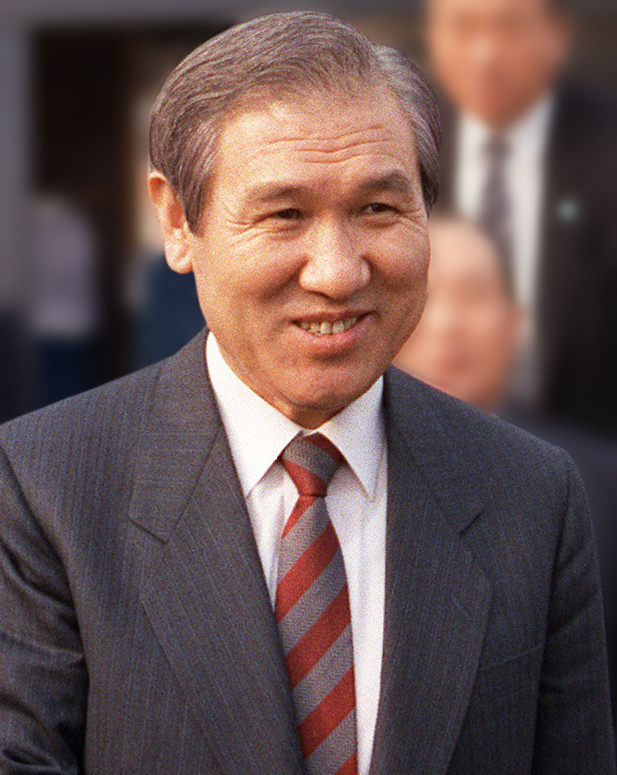
โน แท-อู

| name = โน แท-อู
| image = Roh Tae-woo - cropped, 1989-Mar-13.jpg
| imagesize = 230px
| order = รายนามประธานาธิบดีเกาหลีใต้|ประธานาธิบดีเกาหลีใต้ คนที่ 6
| term_start = 25 กุมภาพันธ์ พ.ศ. 2531
| term_end = 24 กุมภาพันธ์ พ.ศ. 2536
| predecessor = ช็อน ดู-ฮวัน
| successor = คิม ยองซัม
| birth_place = แดกู จังหวัดคยองซังเหนือ เกาหลีภายใต้การปกครองของญี่ปุ่น
| death_date = South Korea's former president Roh Tae-woo dies at 88 - hospital
| party = ยุติธรรมประชาธิปไตยและเสรีนิยมประชาธิปไตย
| spouse = คิม อก-ซุก
| religion = โปรเตสแตนต์ (เดิมนับถือศาสนาพุทธ|พุทธ) Hani News The Hankyoreh(2008-09-03).
| signature = Roh Tae-Woo signature.svg
| native_name_lang = ko
โน แท-อู (; 4 ธันวาคม พ.ศ. 2475 - 26 ตุลาคม พ.ศ. 2564) เป็นอดีตนายพลของกองทัพบกเกาหลีใต้และนักการเมือง เขาเป็นรายนามประธานาธิบดีเกาหลีใต้|ประธานาธิบดีเกาหลีใต้ลำดับที่ 6 (2531-2536)
โนเป็นเพื่อนกับช็อน ดู-ฮวัน ตั้งแต่อยู่สมัยมัธยมปลายที่เมืองแดกู และในสมัยวัยรุ่นเขายังเป็นผู้เล่นรักบี้ที่ยอดเยี่ยมของสมาคมอีกด้วย Famous Ruggers by Wes Clark and others, retrieved 19 August 2009
== ชีวิตราชการ ==
โน แท-อูเข้ารับราชการกองทัพเมื่อปี พ.ศ. 2498 และเจริญก้าวหน้าตามตำแหน่งในกองทัพอย่างต่อเนื่องและเขาได้รับการเลื่อนยศเป็นพลเอกในปี พ.ศ. 2522 นอกจากนั้นเขายังเป็นสมาชิกฮานาเฮว ซึ่งเป็นสมาคมลับของทหาร และเขายังเป็นผู้สนับสนุนในการรัฐประหารของ ช็อน ดู-ฮวัน อีกด้วย ซึ่งในปีนั้นชอนได้เป็นผู้นำทางพฤตินัยของประเทศเกาหลีใต้ โนเป็นทหารระดับนายพลซึ่งช่วยเหลือชอนในการนำกองกำลังทหารเข้าปราบปรามในเหตุการณ์ขบวนการเรียกร้องประชาธิปไตยในกวางจู
== งานการเมือง ==
โนได้ใช้อำนาจของเขาเพื่อกรุยทางสู่การเป็นประธานาธิบดี เมื่อเขาลาออกจากองทัพเขาเป็นบุคคลสำคัญในรัฐบาลของชอน และสิ่งที่น่าจดจำที่สุดในชีวิตของเขาคือ การเป็นผู้ควบคุมการจัดเตรียมงานโอลิมปิกฤดูร้อน 1988 ที่จัดขึ้นที่โซล ที่เขาได้เป็นประธานในพิธีเปิด
ในเดือนมิถุนายน พ.ศ. 2530 ชอนได้เสนอชื่อโนเป็นตัวแทนของพรรคยุติธรรมประชาธิปไตย และนี่เป็นที่รับรู้โดยทั่วไปว่าเป็นการจัดการให้โนได้เป็นประธานาธิบดีคนต่อไป และก่อให้เกิดการประท้วงของผู้รักประชาธิปไตยอย่างกว้างขวางทั่วทั้งโซลและเมืองอื่นๆในปี พ.ศ. 2530 ในเหตุการณ์การเคลื่อนไหวเพื่อประชาธิปไตยในเดือนมิถุนายน
เพื่อเป็นการโต้ตอบ โนได้กล่าวสุนทรพจน์ในวันที่ 29 มิถุนายน โดยให้คำมั่นสัญญาว่าจะสร้างโปรแกรมการปฏิรูปอย่างกว้างขวาง จะเปลี่ยนแปลงสิ่งใหม่อย่างมากมาย,ปรับปรุงรัฐธรรมนูญให้มีความเป็นประชาธิปไตยมากขึ้นและมีการเลือกตั้งประธานาธิบดีโดยตรง ในการเลือกตั้งนั้น ผู้นำฝ่ายค้านสองคนคือ คิม ยองซัมและคิม แดจุง (ซึ่งต่อมาทั้งสองคนก็ได้เป็นประธานาธิบดี) ไม่สามารถที่จะเอาชนะความแต่งต่างและความแตกแยกของทั้งคู่ได้ ทำให้ได้คะแนนเสียงน้อยกว่าโน แท-อู จึงทำให้โนชนะคะแนนไปอย่างเฉียดฉิว และกลายเป็นประธานาธิบดีคนแรกที่ชนะการเลือกตั้งไปได้อย่างใสสะอาด
โนเป็นประธานาธิบดีในขณะที่ประเทศเกาหลีใต้เป็นเจ้าภาพจัดงานโอลิมปิกฤดูร้อน 1988 และมีนโยบายทางด้านการต่างประเทศคือ Nordpolitik (นโยบายเกี่ยวกับทางเหนือ) ซึ่งเป็นเรื่องหลักที่ทำให้มีการขัดแย้งกันกับผู้บริหารชุดก่อน และโนก็รักษาคำพูดด้วยการปฏิรูปประชาธิปไตย โนก็ยังได้พบกับประธานาธิบดีคอราซอน อากีโน เพื่อหารือกันในหลายโอกาสระหว่างฟิลิปปินส์และเกาหลีใต้ในเรื่องเศรษฐกิจ,สังคมและวัฒนธรรมและเพื่อสนับสนุนลีโอพอลโด เซรานเตส นักกีฬาชาวฟิลิปปินส์ในการแข่งขันกีฬาโอลิมปิก และหารือเกี่ยวกับเรื่องการรวมชาติเพื่อยุติความไม่เป็นมิตรของเกาหลีเหนือที่มีขึ้นภายหลังสงครามเกาหลี
=== ข้อกล่าวหาทุจริต ===
ในปี พ.ศ. 2536 ประธานาธิบดีคนถัดจากโน คือ คิม ยองซัม ผู้มีนโยบายหลักคือการปราบปรามผู้ที่ฉ้อราษฎร์บังหลวง ฉะนั้น โนและช็อน ดู-ฮวันจึงถูกไต่สวนในข้อหารับสินบน แต่ดูเหมือนเป็นการพูดอย่างใจอย่างเพราะก่อนหน้านี้คิม ยองซัมได้ยุบพรรคการเมืองของเขารวมกับพรรคการเมืองของโนเพื่อทำให้คิมได้รับชัยชนะในการเลือกตั้ง และอดีตประธานาธิบดีสองคนทั้ง ช็อน ดู-ฮวันและโน แท-อูถูกกล่าวหาเป็นรายบุคคลเกี่ยวกับการขัดขืนคำสั่งและการก่อจลาจลสำหรับบทบาทของพวกเขาในรัฐประหารปี 2522 และเหตุการณ์ขบวนการเรียกร้องประชาธิปไตยในกวางจู ในปี 2523
ทั้งสองถูกพิพากษาว่ามีความผิดในเดือนสิงหาคม พ.ศ. 2539 จากข้อหากบฏ,การก่อจลาจลและการฉ้อราษฎร์บังหลวง โดยชอนถูกตัดสินประหารชีวิต และต่อมาได้ลดโทษเป็นจำคุกตลอดชีวิต ส่วนโนถูกพิพากษาจำคุก 22 ปี 6 เดือน และต่อมาเขาได้ทำการอุทธรณ์ ศาลได้พิพากษาลดโทษให้เหลือ 17 ปี โดยต่อมาทั้งสองได้รับการอภัยโทษจากประธานาธิบดี คิม ยองซัม และออกจากคุกในเดือน ธันวาคม พ.ศ. 2540
== อ้างอิง ==
หมวดหมู่:บุคคลที่เกิดในปี พ.ศ. 2475
หมวดหมู่:บุคคลที่เสียชีวิตในปี พ.ศ. 2564
หมวดหมู่:นักการเมืองเกาหลีใต้
หมวดหมู่:ประธานาธิบดีเกาหลีใต้
หมวดหมู่:บุคคลจากแทกู
หมวดหมู่:อาชญากรชาวเกาหลีใต้
หมวดหมู่:คริสต์ศาสนิกชนนิกายโปรเตสแตนต์ชาวเกาหลีใต้
หมวดหมู่:บุคคลจากศาสนาพุทธที่เปลี่ยนไปนับถือศาสนาคริสต์